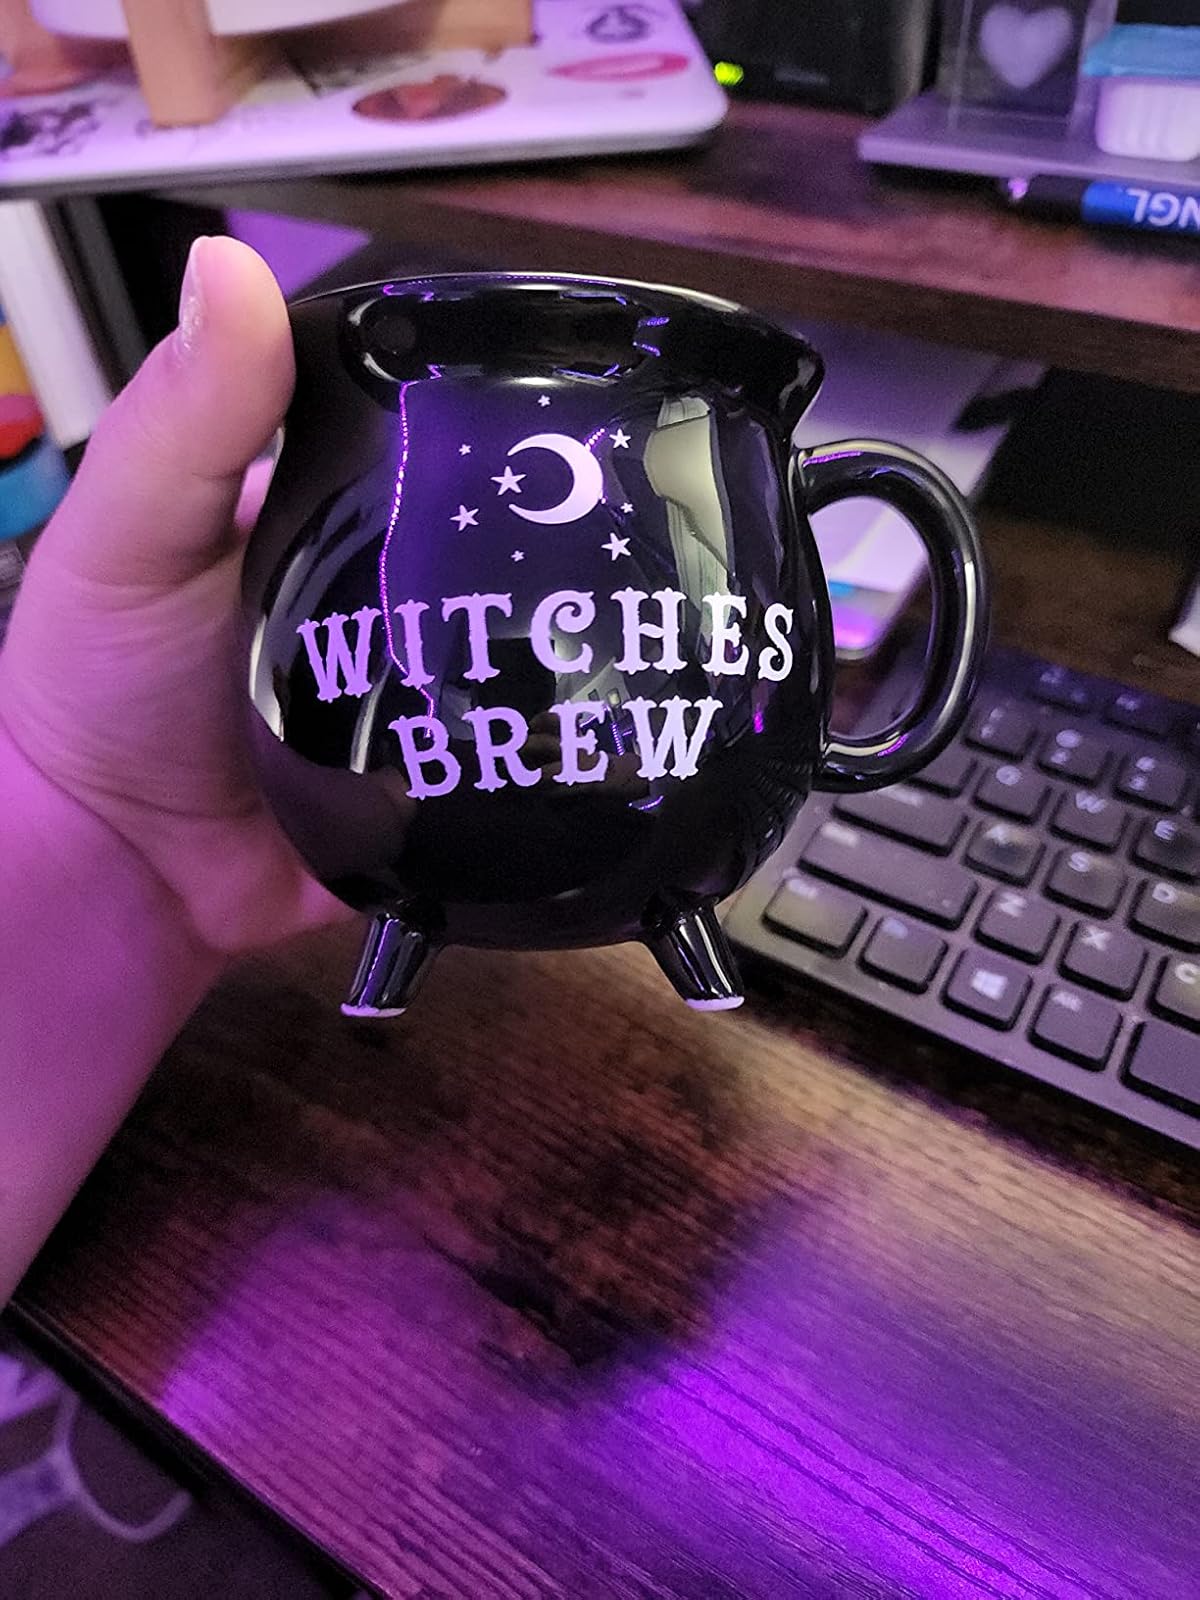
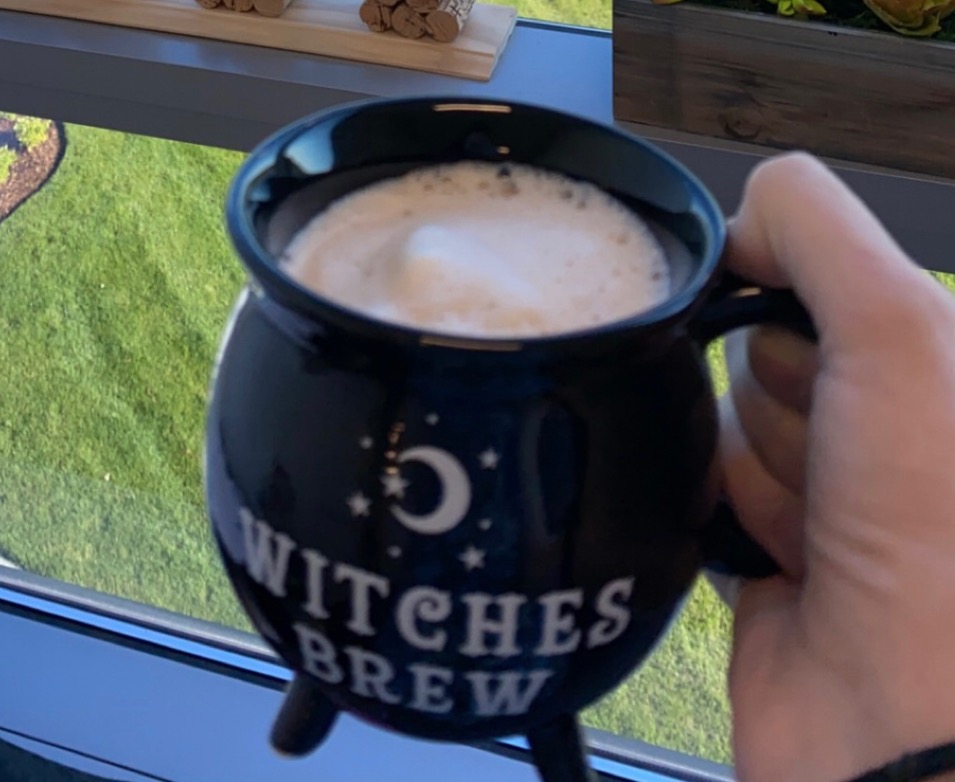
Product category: items_mug
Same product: yes